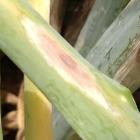
Crop: Onion
Condition: alternaria-d